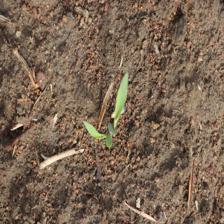
Label: Sorghum